James Wolfe

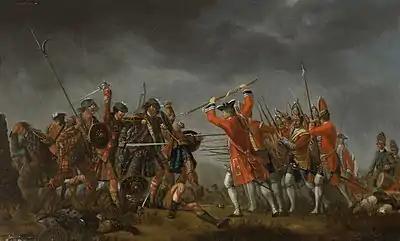
During the Jacobite rising of 1745, Wolfe fought at the decisive Battle of Culloden in Scotland in April 1746. "An Incident in the Rebellion of 1745" by David Morier.

In 1743, he was joined by his younger brother, Edward, who had received a commission in the same regiment. That year the Wolfe brothers took part in an offensive launched by the British. Instead of moving southwards as expected, the British and their allies instead thrust eastwards into Southern Germany where they faced a large French army. The army came under the personal command of George II but in June he appeared to have made a catastrophic mistake which left the Allies trapped against the river Main and surrounded by enemy forces in "a mousetrap".